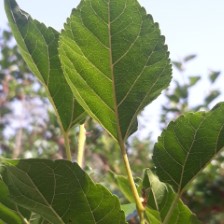
Variety: ChiangMai60